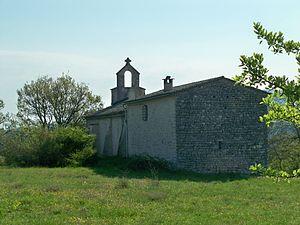
Chapelle Notre Dame, près de Villemus (04) France
Cet article recense les édifices religieux des Alpes-de-Haute-Provence, en France, munis d'un clocher-mur.
Villemus est une commune française, située dans le département des Alpes-de-Haute-Provence en région Provence-Alpes-Côte d'Azur.